Robin O'Donoghue

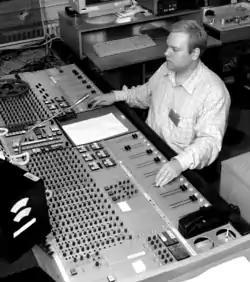
O'Donoghue working on the mixing desk for "Shakespeare In Love"

Robin O'Donoghue (born 1945) is an English sound engineer. He has been nominated for two Academy Awards in the category Best Sound. He has worked on over 130 films since 1966.